Ibizan Hound

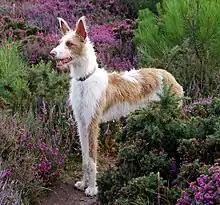
Wirehaired ibizan hound

Ibizan Hounds are intelligent, active, and engaging by nature. They rank 53rd in Stanley Coren's book "The Intelligence of Dogs", considered average working/obedience intelligence, but many Ibizan owners enjoy recounting a multitude of examples of their problem-solving abilities. They are true "clowns" of the dog world, delighting in entertaining their people with their antics. Though somewhat independent and stubborn at times, they do take well to training if positive methods are used, but they will balk at punitive training methods. They are generally quiet but will alarm bark if necessary, so they make good watch dogs. They are sensitive hounds, and very good around children and other dogs alike. They generally make good house dogs but are active and athletic, therefore need a lot of daily exercise. They do not make good kennel dogs. Ibizan hounds are sweet, but they are very stubborn and independent.